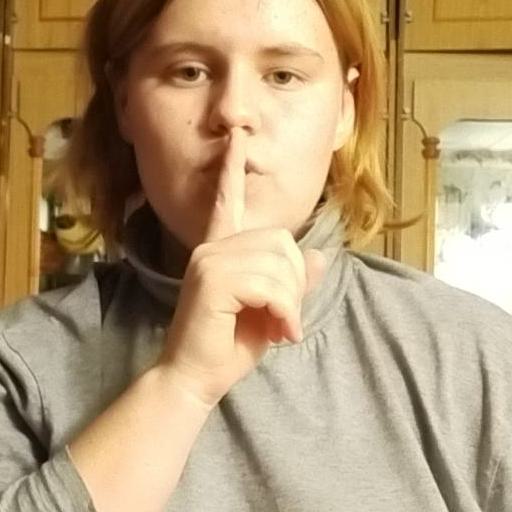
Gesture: mute